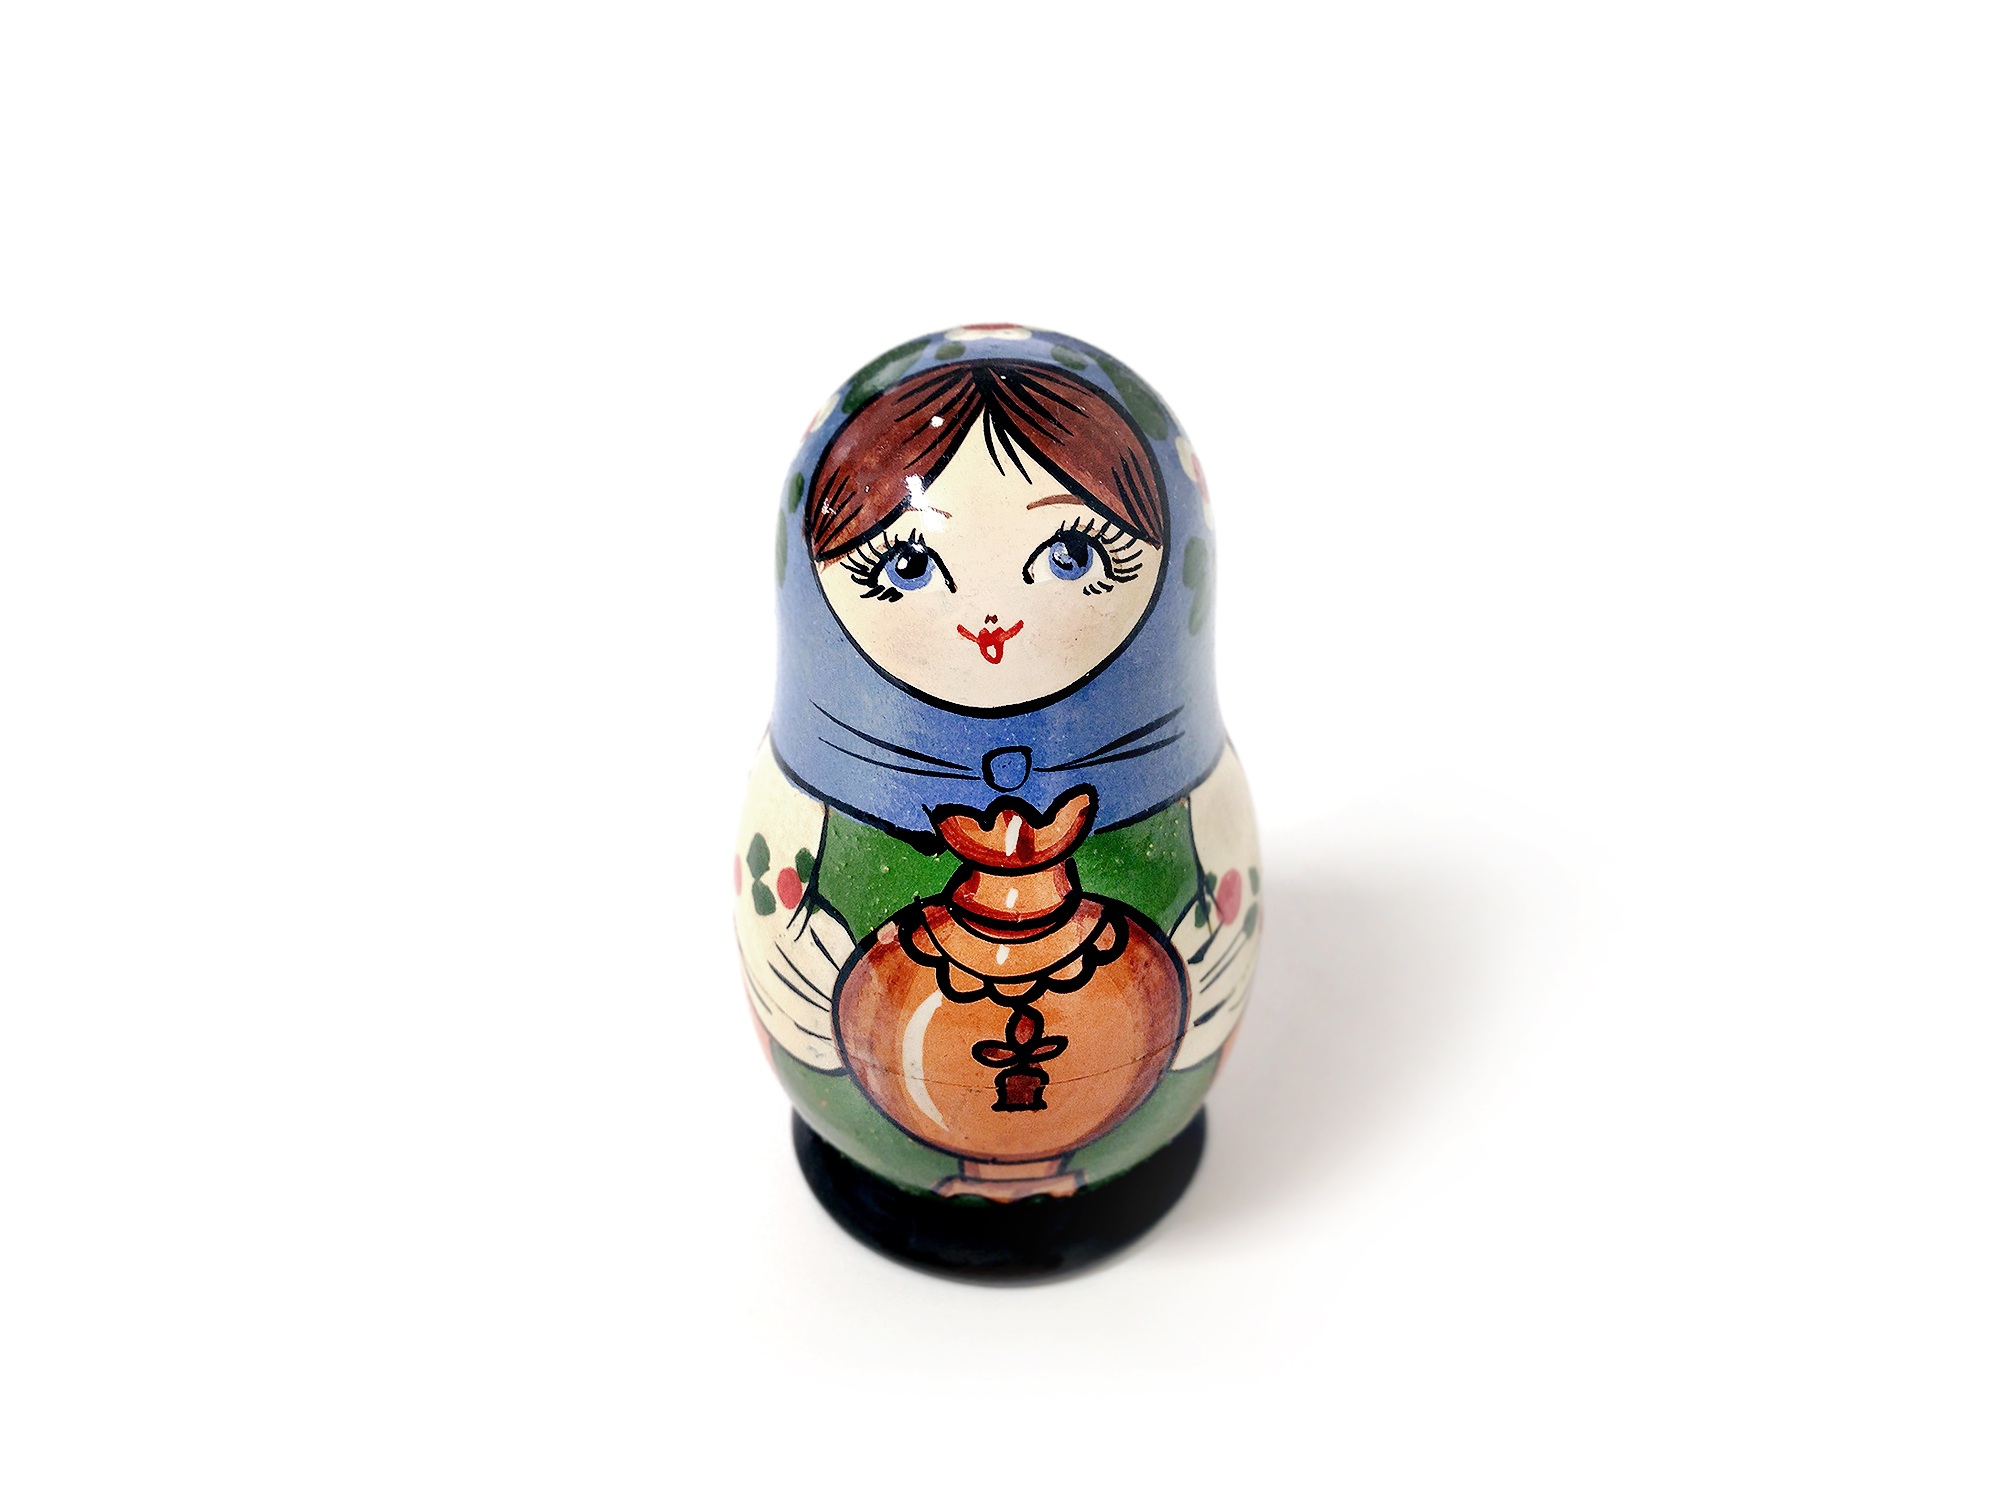
hand, sign, finger, collection, chicago, bottle, toy, product, doll, figurine, culture, russia, souvenirs, traditional, matrioska